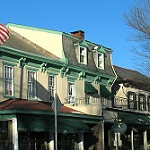
Scene: Outdoor